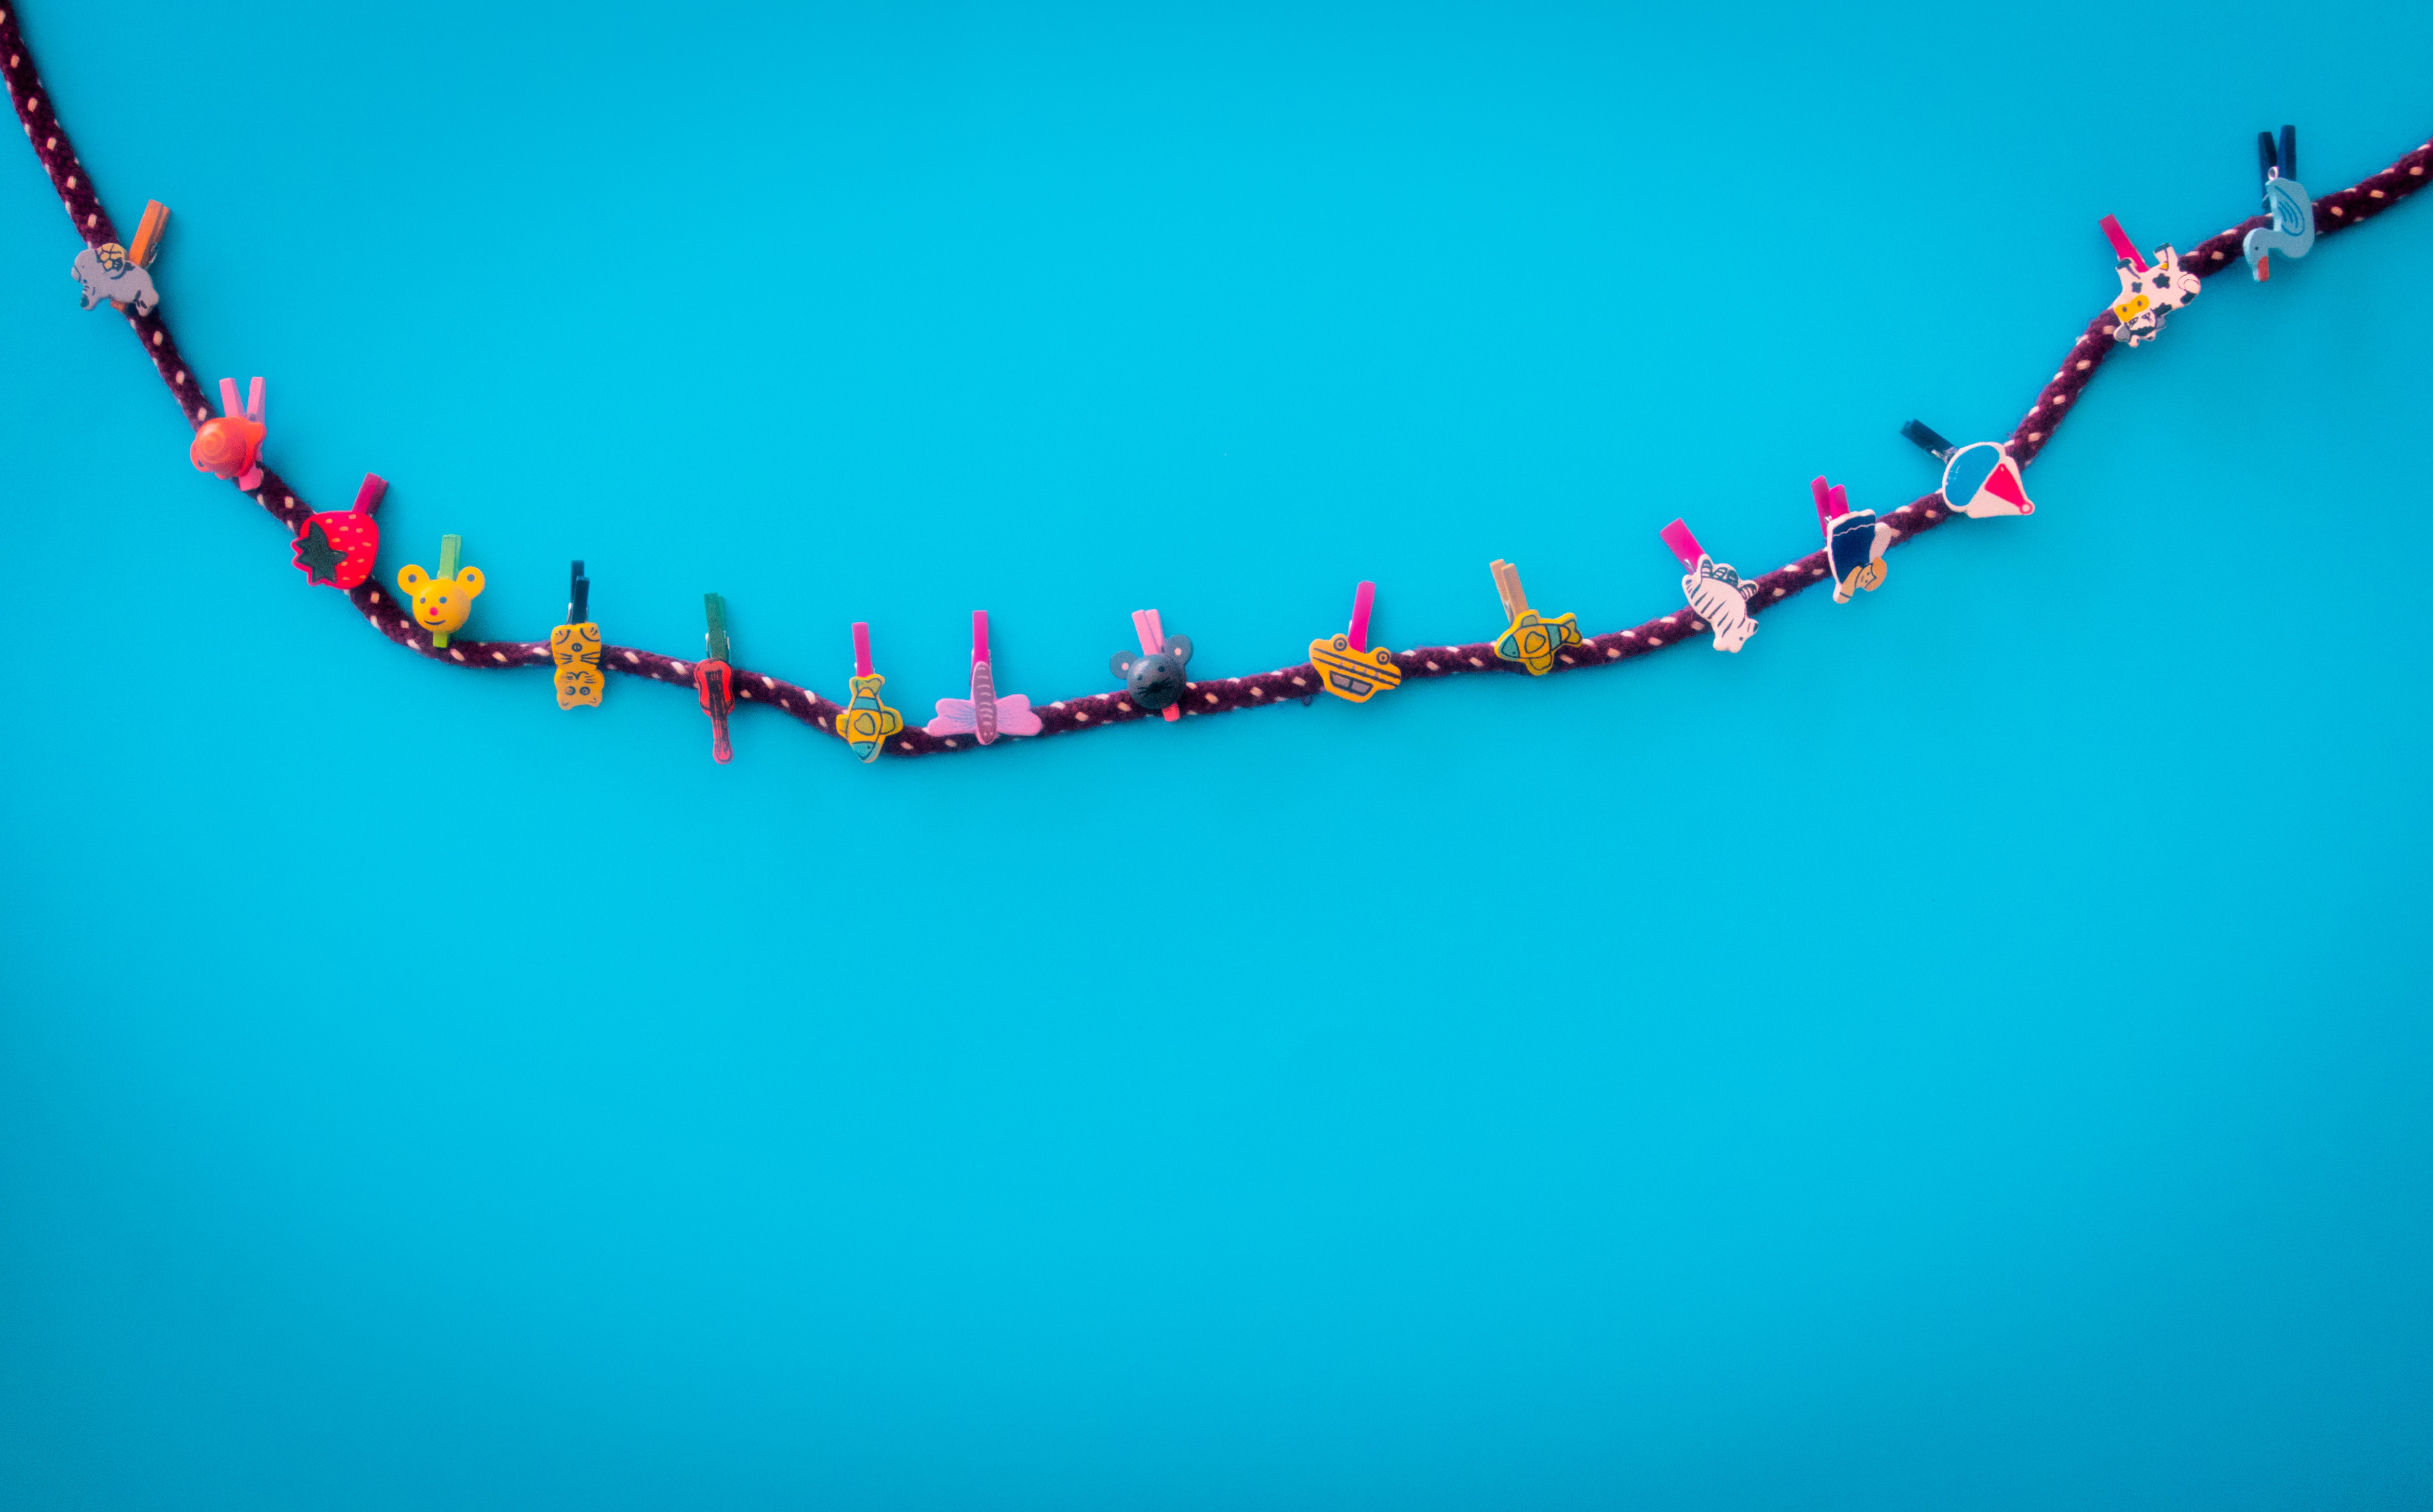
branch, turquoise, text, aqua, twig, font, line, fashion accessory, jewellery, anklet, plant